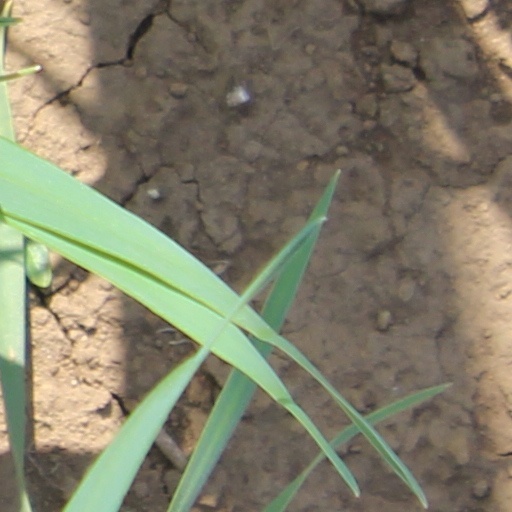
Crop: wheat